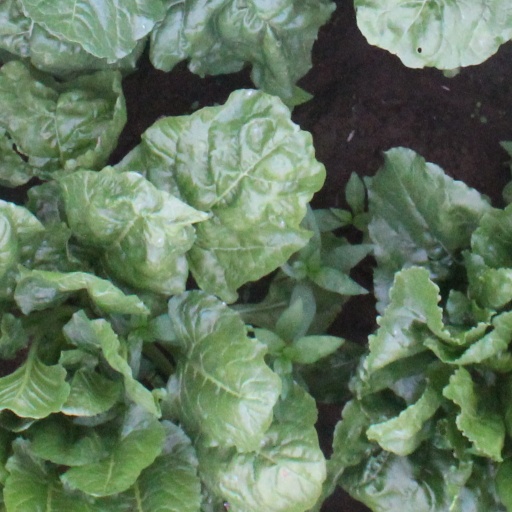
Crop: sugar beet